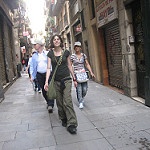
Label: street